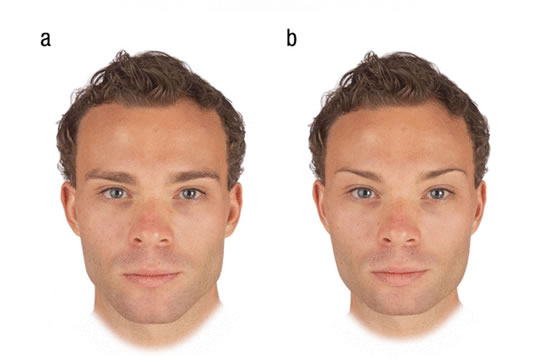
Label: Colored